FastStone Image Viewer

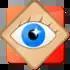
Original logo of the software

FastStone Image Viewer is an image viewer and organizer software for Microsoft Windows, provided free of charge for personal and educational use. The program also includes basic image editing tools, like cropping, color adjustment and red-eye removal.